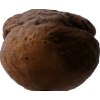
Label: peach